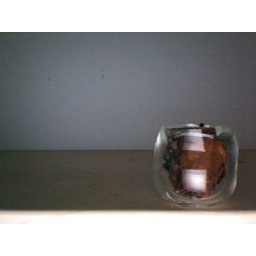
when the rose left we kept it in a glass jar